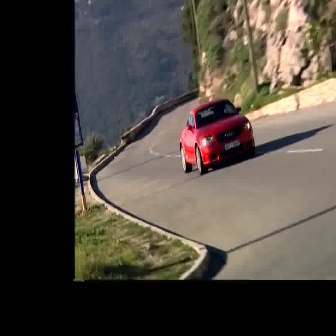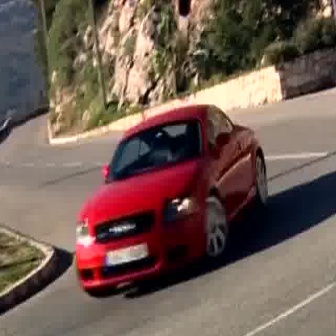
  Please identify the target specified by the bounding box [179,97,255,174] in the first image and locate it in the second image. Return the coordinates in [x_min,y_min,x_max,y_max] format.
Answer: [73,102,268,297]